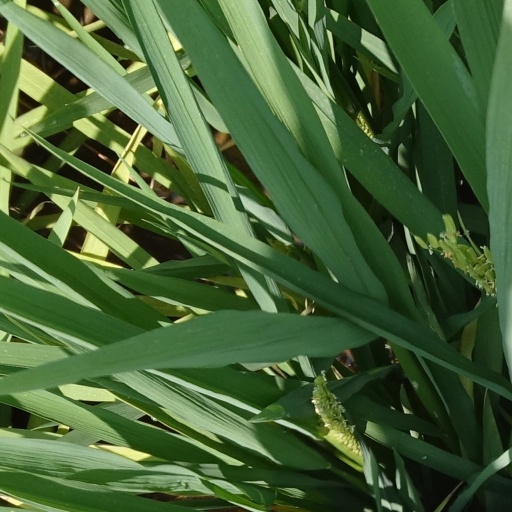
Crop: rice